List of chronologies of Provisional Irish Republican Army actions

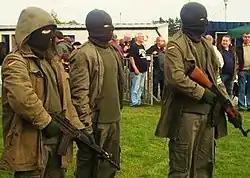
2009 reenactment of a Provisional IRA unit in Galbally, County Tyrone

Chronologies of Provisional Irish Republican Army actions detail activities by the Provisional Irish Republican Army, an Irish republican paramilitary organisation that sought to end British rule in Northern Ireland and bring about an independent republic encompassing all of Ireland.